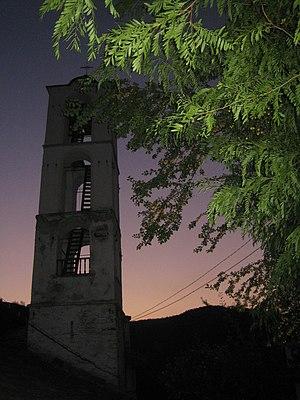
Église Saint-Nicolas de Kovačevica de nuit
Kovatchevitsa est un village-musée de Bulgarie du sud-ouest, situé dans l’oblast de Blagoevgrad, obština de Gărmen.